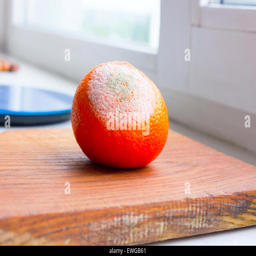
orange fruit rotten on a colored background